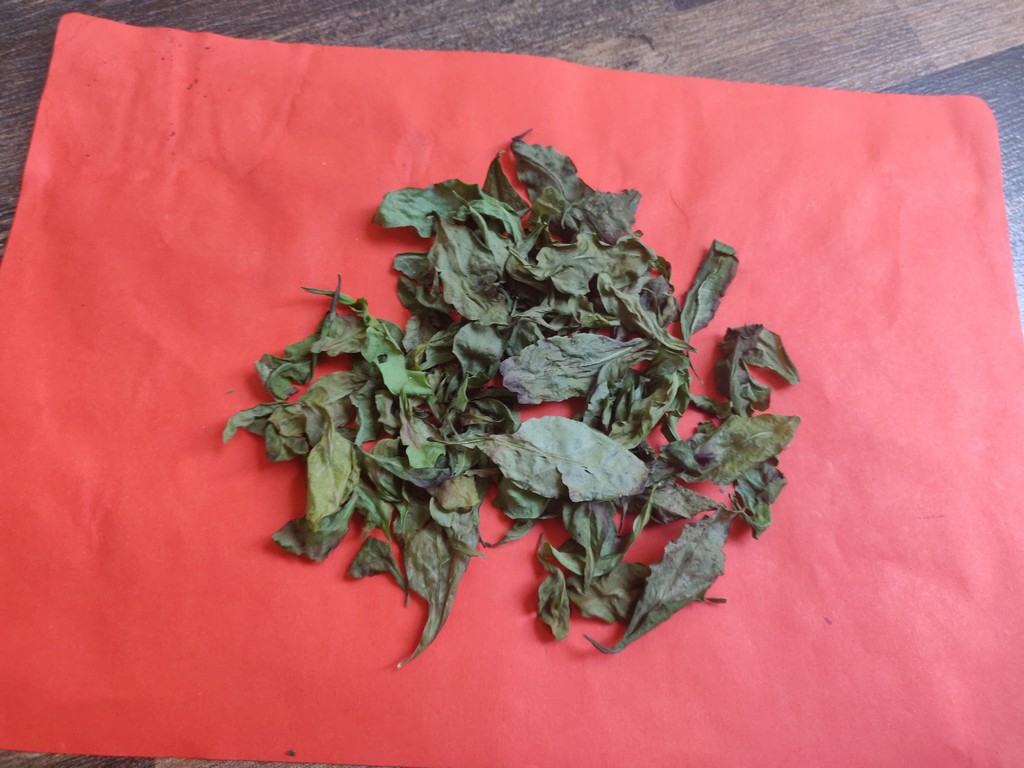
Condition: Dried
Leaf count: multiple
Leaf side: unknown